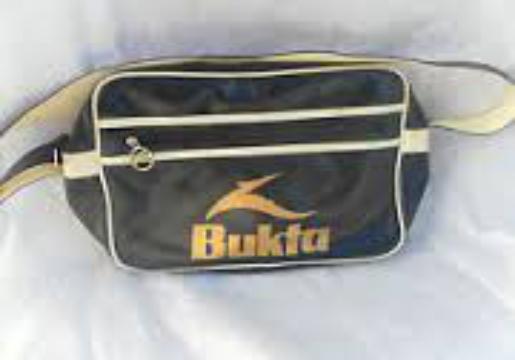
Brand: bukta
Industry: Clothes